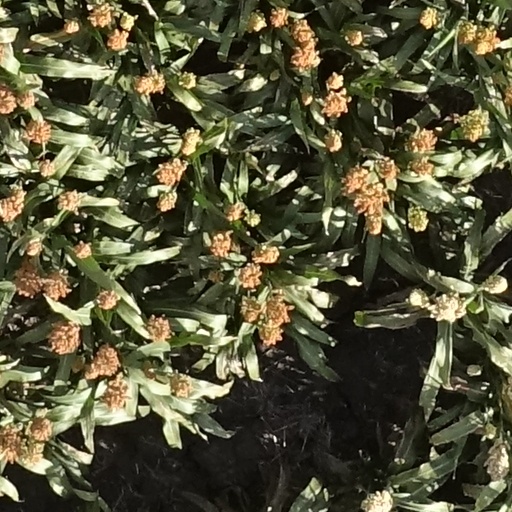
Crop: sorghum